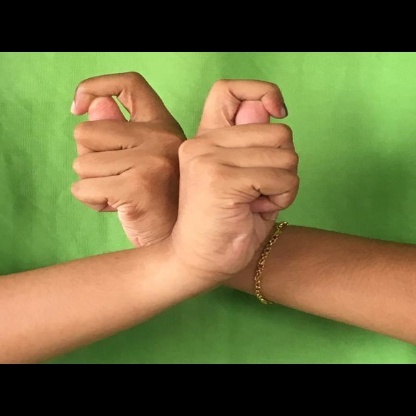
Mudra: Berunda